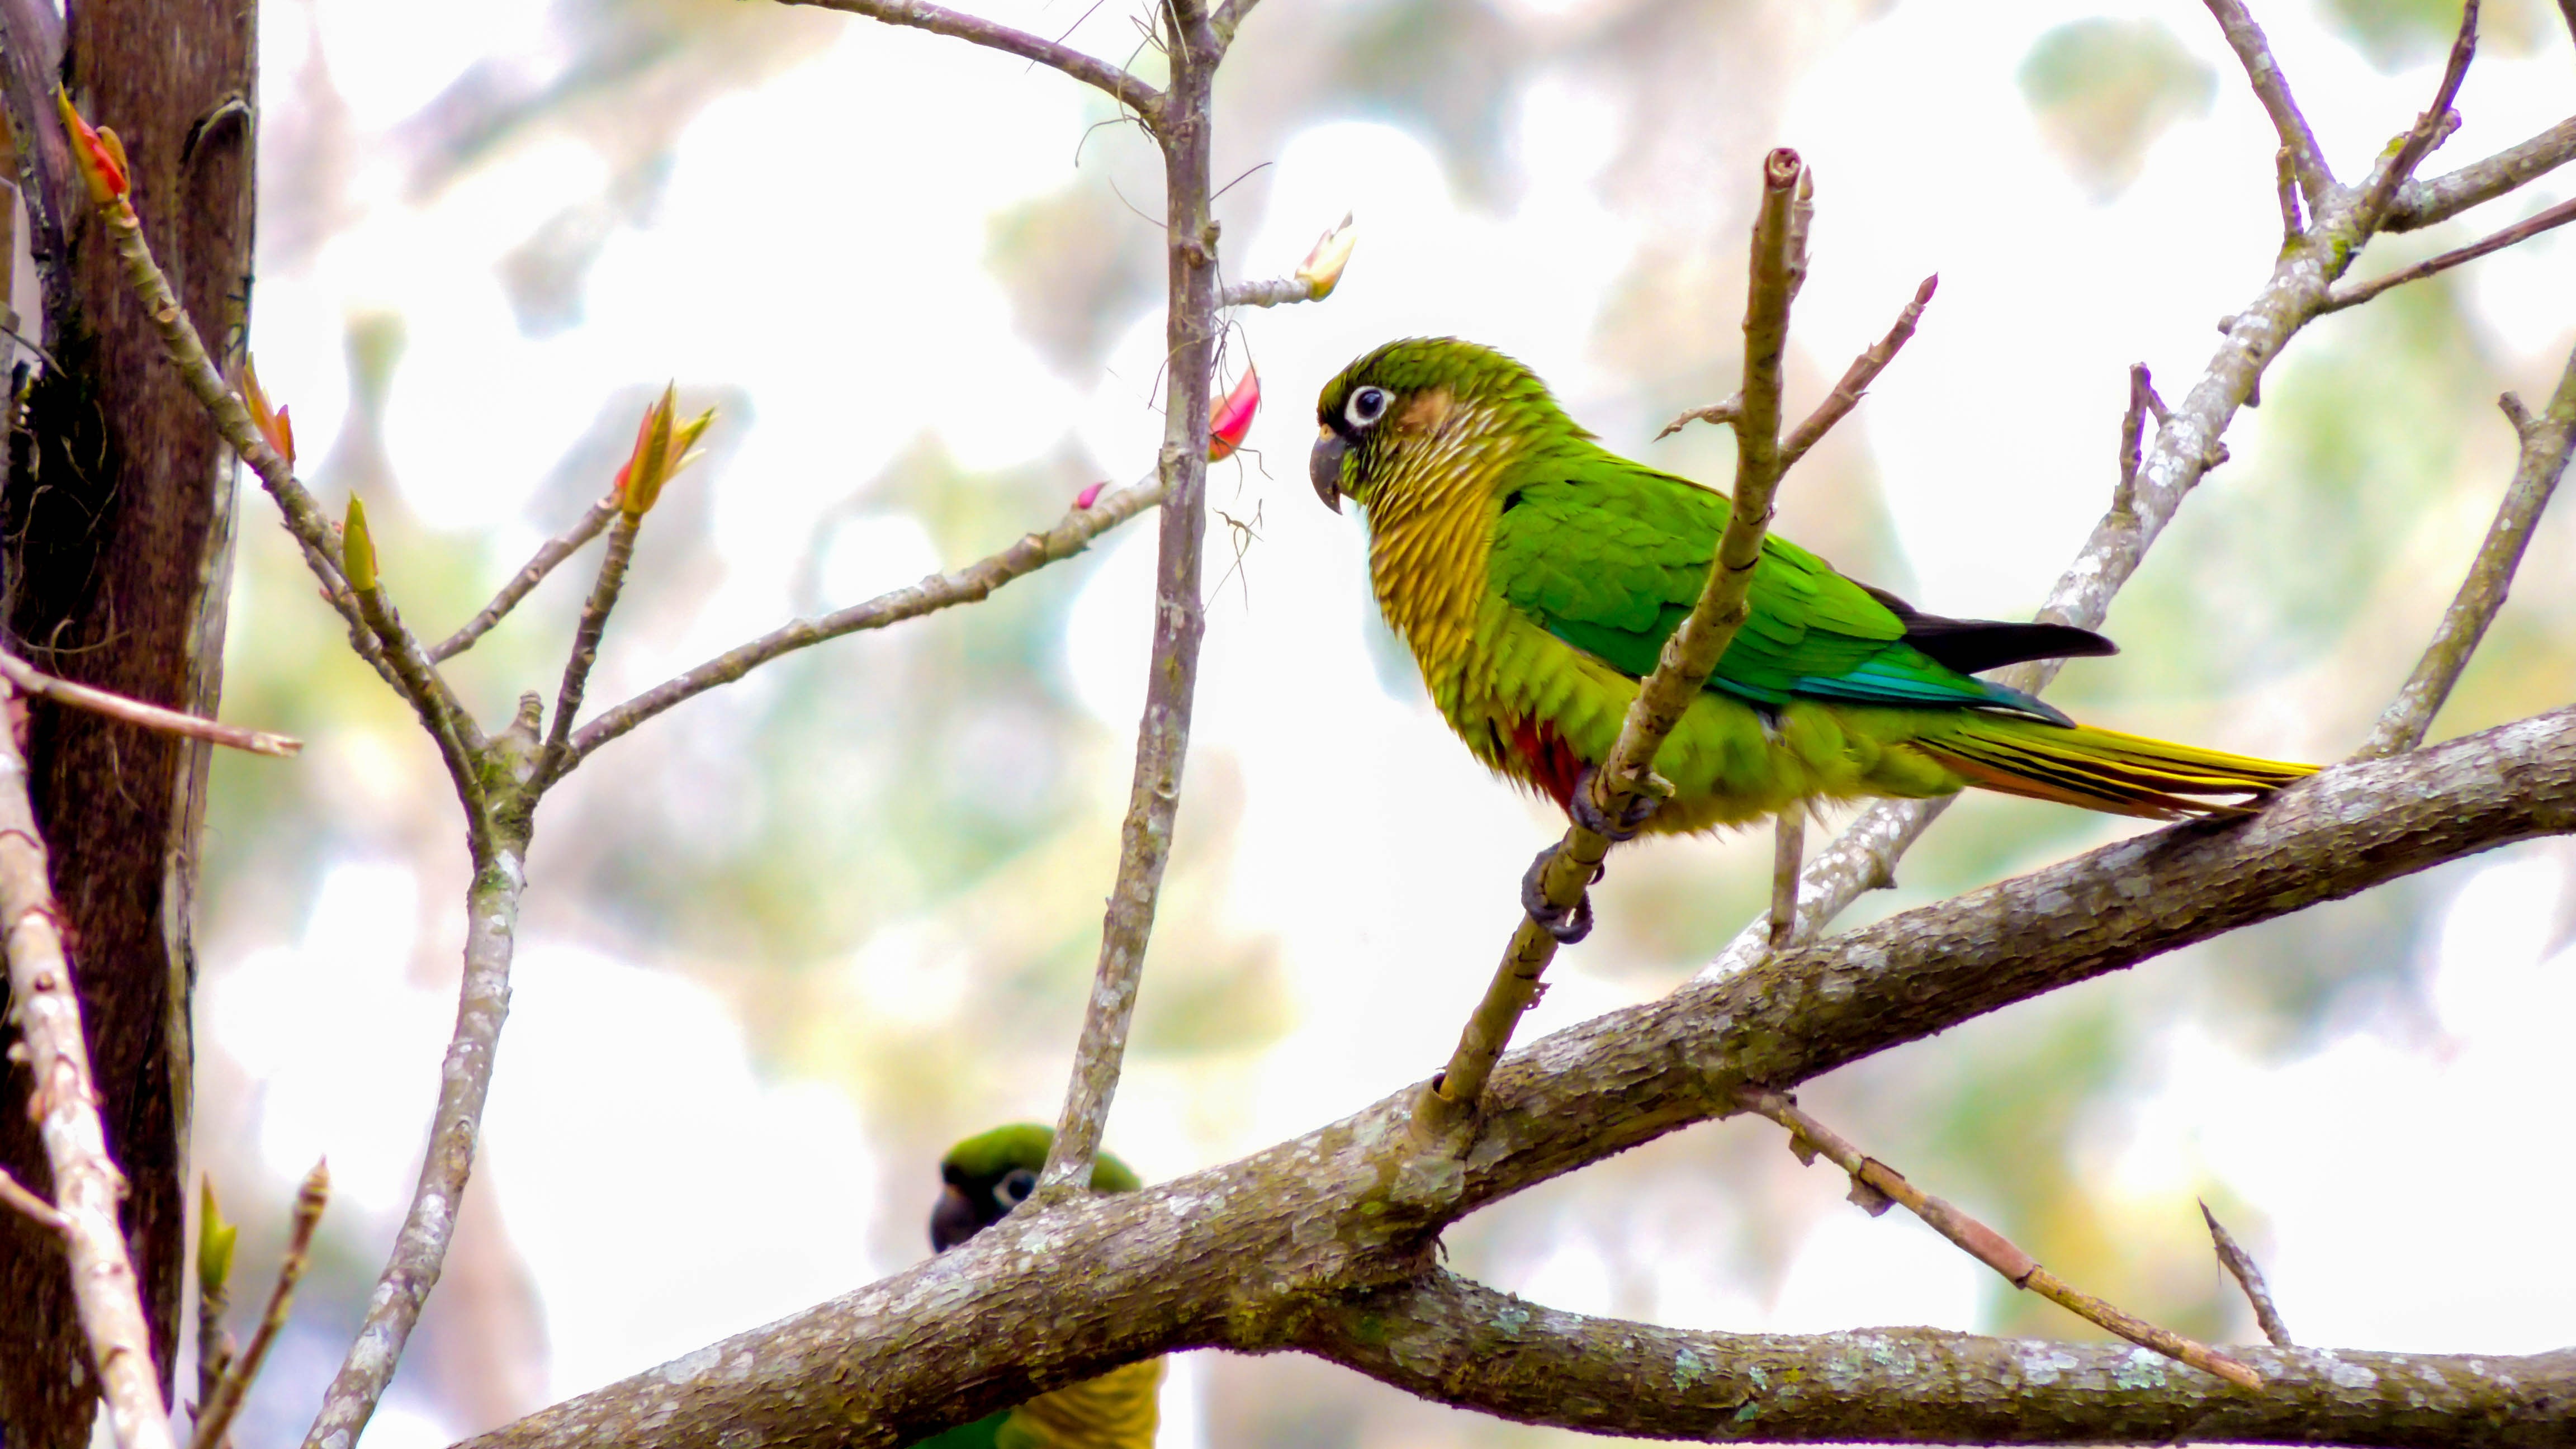
nature, branch, bird, wildlife, green, beak, fauna, vertebrate, parrot, finch, parakeet, tropical birds, perching bird, common pet parakeet